Sky position (RA, Dec in degrees): 187.889, 3.564
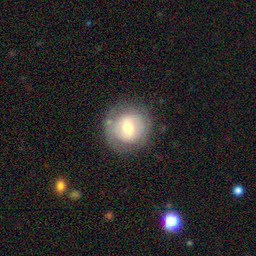
Galaxy morphology: Round Smooth Galaxies